Skyscraper

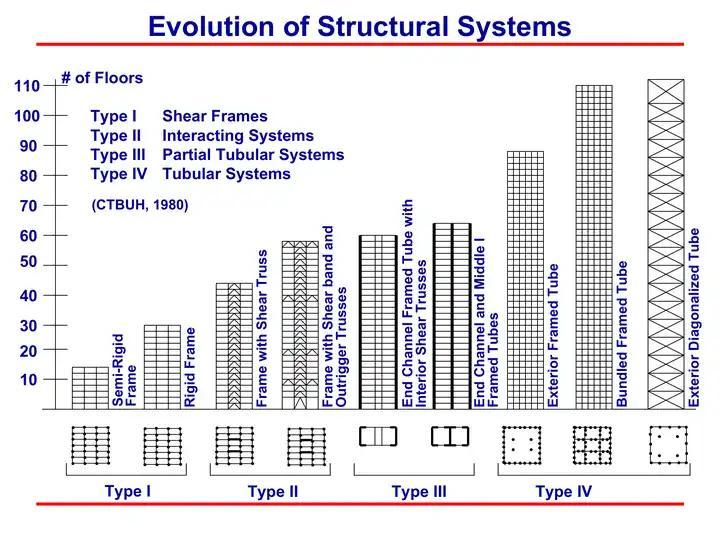
Changes of structure with height; the tubular systems are fundamental for supertall buildings.

Good structural design is important in most building design, but particularly for skyscrapers since even a small chance of catastrophic failure is unacceptable given the tremendous damage such failure would cause. This presents a paradox to civil engineers: the only way to assure a lack of failure is to test for all modes of failure, in both the laboratory and the real world. But the only way to know of all modes of failure is to learn from previous failures. Thus, no engineer can be absolutely sure that a given structure will resist all loadings that could cause failure; instead, one can only have large enough margins of safety such that a failure is acceptably unlikely. When buildings do fail, engineers question whether the failure was due to some lack of foresight or due to some unknown factor.